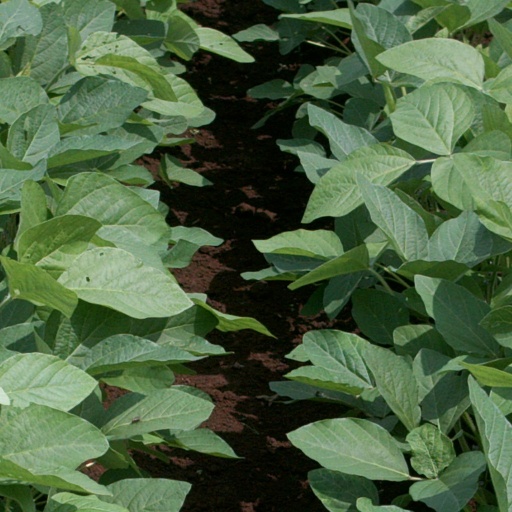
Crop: soybean